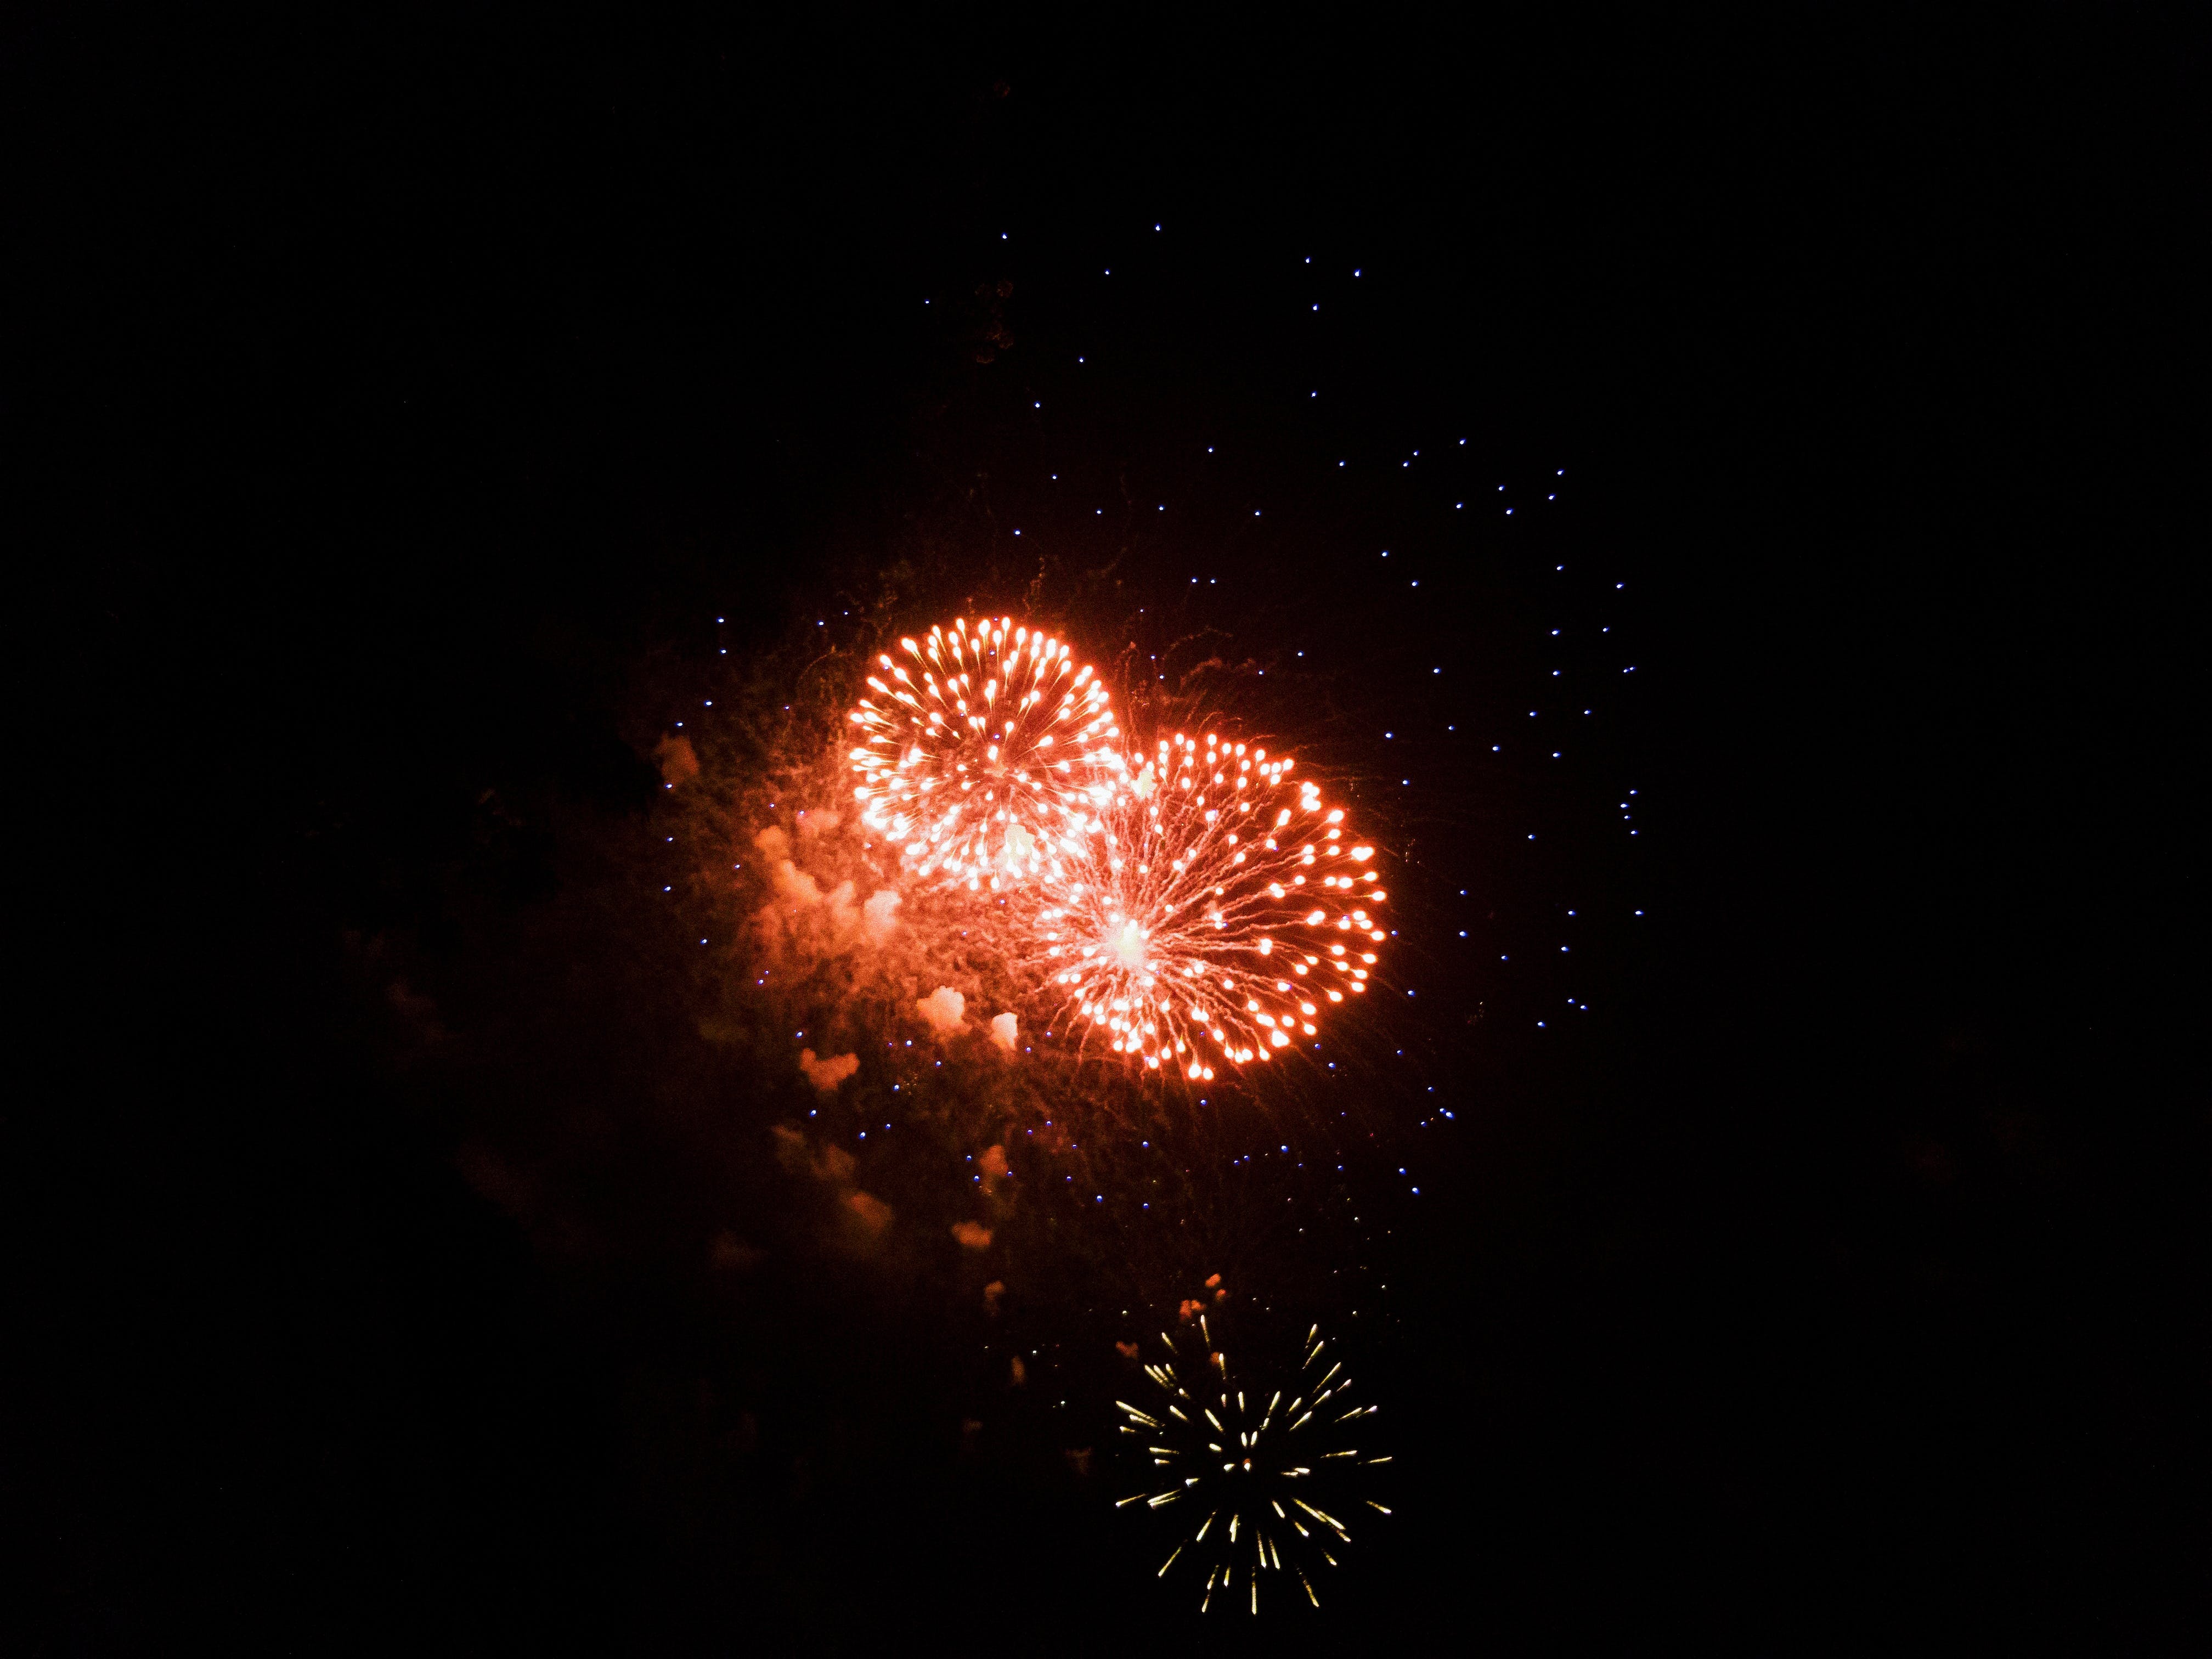
sky, fireworks, celebrating, recreation, midnight, event, holiday, space, new year, darkness, new year's eve, diwali, new years day, festival, public event, night, chinese new year